HTM Personenvervoer

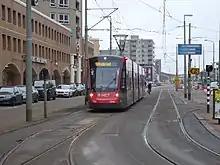
Line 9 at Scheveningen

HTM operates three types of trams: the classic GTL articulated trams, RegioCitadis trams, and modern low-floor Avenio trams built by Siemens. These vehicles run on 11 tram and light rail lines serving The Hague and surrounding towns, including Delft, Leidschendam, Nootdorp, Rijswijk, Voorburg, Wateringen, and Zoetermeer.